Choe Je-u

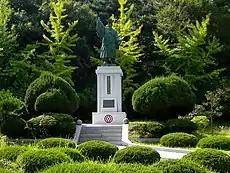
Statue of Choe Je-u

After his death, the movement was continued by Choe Sihyeong ("Haewol", 1827–1898). The works of Su-un were collected in two volumes, "The Bible of the Donghak Doctrine" (in Korean-Chinese, 1880) and "The Hymns of Dragon Lake" (in Korean, 1881).